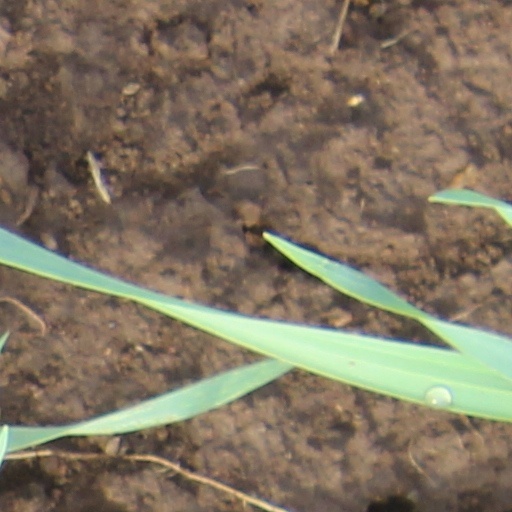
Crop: wheat